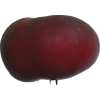
Label: nectarine_flat